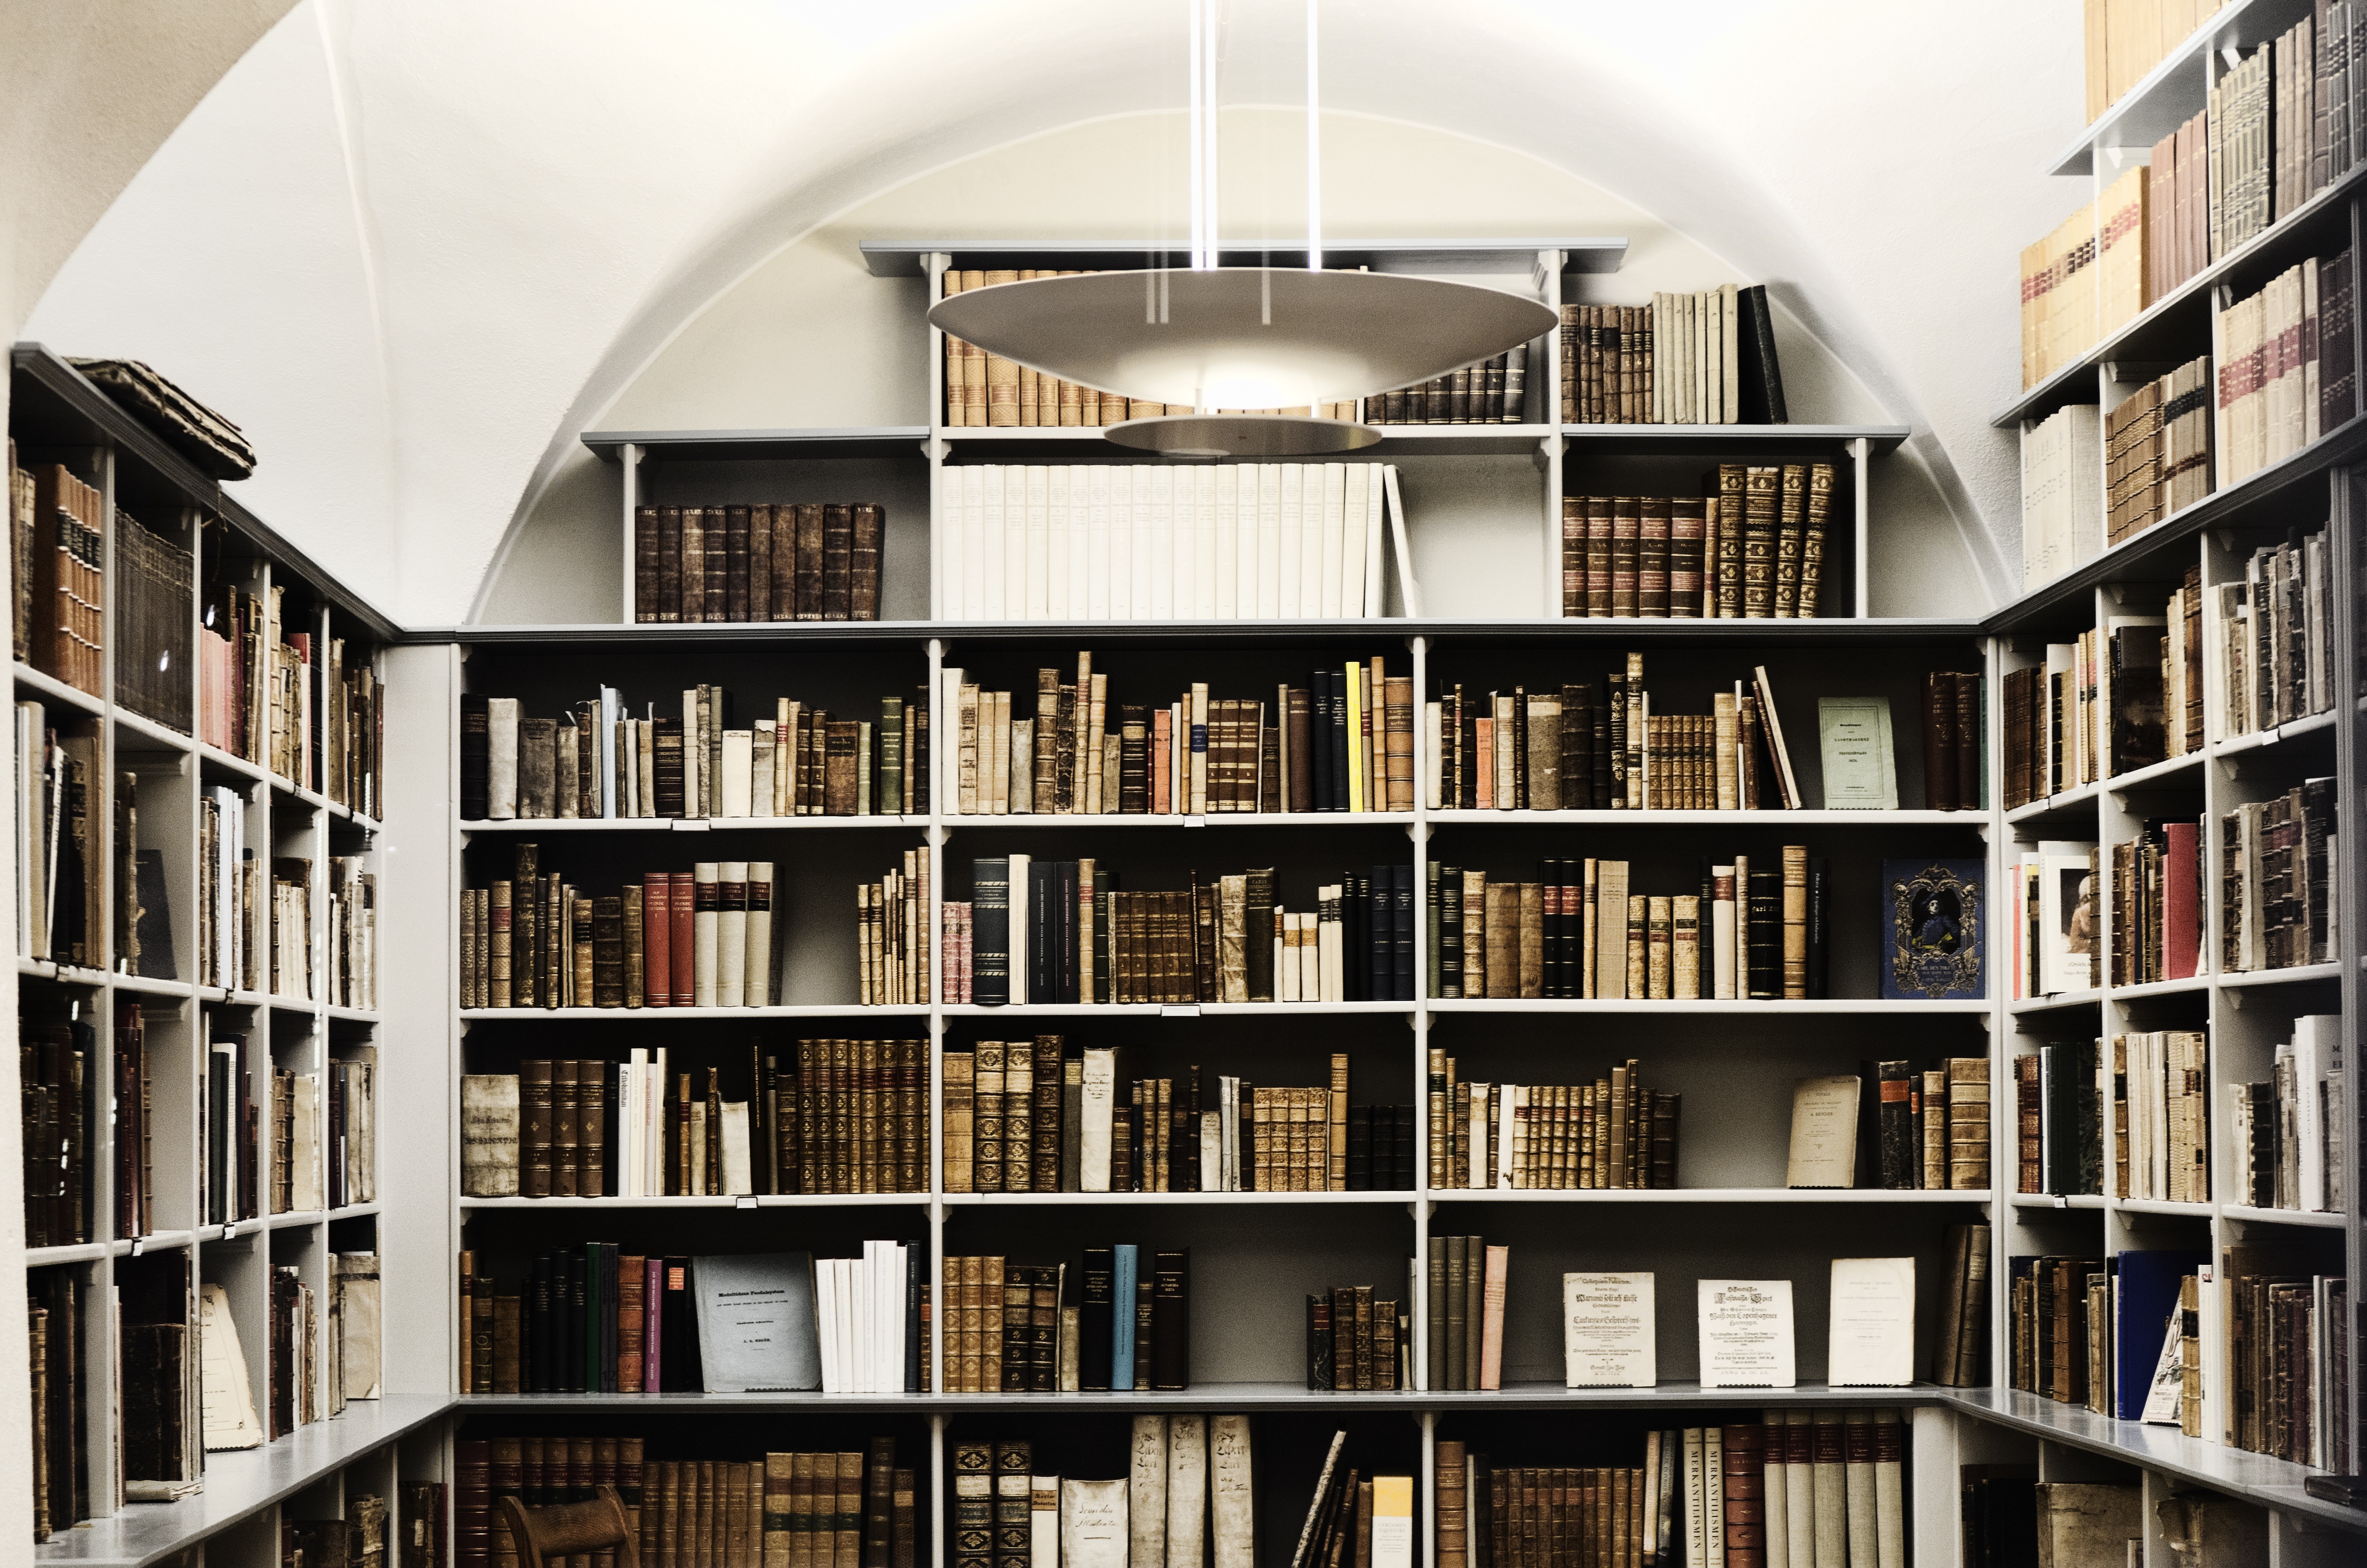
read, building, home, reading, shelf, furniture, education, interior design, bookcase, bookstore, literature, study, library, books, learn, shelving, information, college, wisdom, knowledge, public library, library books